Kyoto Municipal Subway 10 series

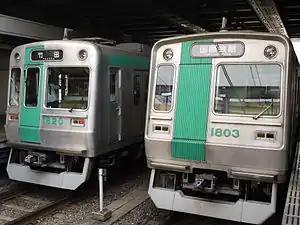
Two 10 series trains with differences between the 6th batch (left) and 1st batch (right)

The , is an electric multiple unit (EMU) commuter train type operated by the Kyoto Municipal Subway in Kyoto, Japan, since 1981.